Dave Stahl

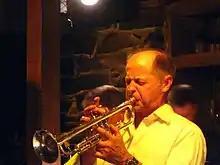
Dave Stahl performing with his big band in Lebanon, PA in 2011

Dave Stahl (born January 23, 1949) is an American jazz and big band trumpeter, known mainly for his lead trumpet work with the bands of Buddy Rich, Woody Herman, and Liza Minnelli.